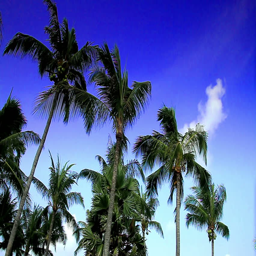
shadow of coconut palms , the resort